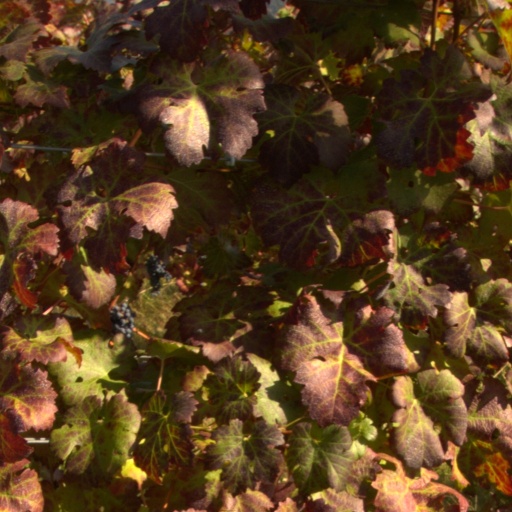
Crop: grape